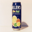
Label: can